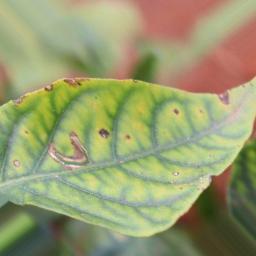
Label: nutritional